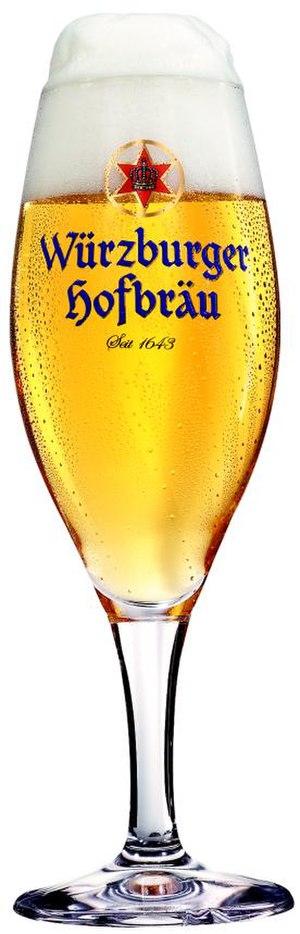
L'étoile des brasseurs, étoile du brasseur ou la croix du brasseur est un symbole alchimique ancien dont l'usage est attesté dès 1397 dans la communauté des brasseurs et des malteurs.
On appelle verre à bière tout récipient destiné à boire de la bière.
Würzburger Hofbräu est la seule brasserie de Wurtzbourg.